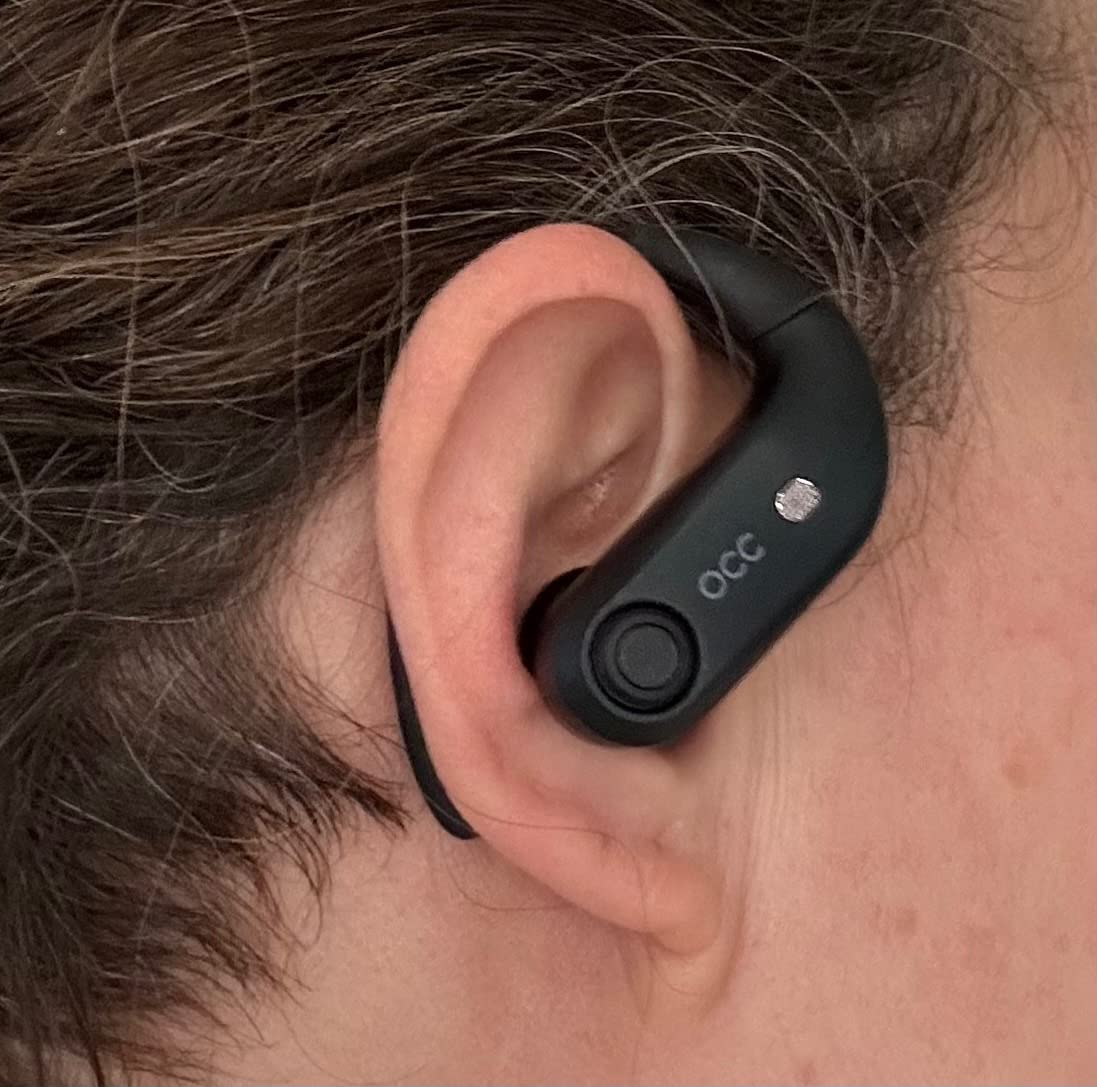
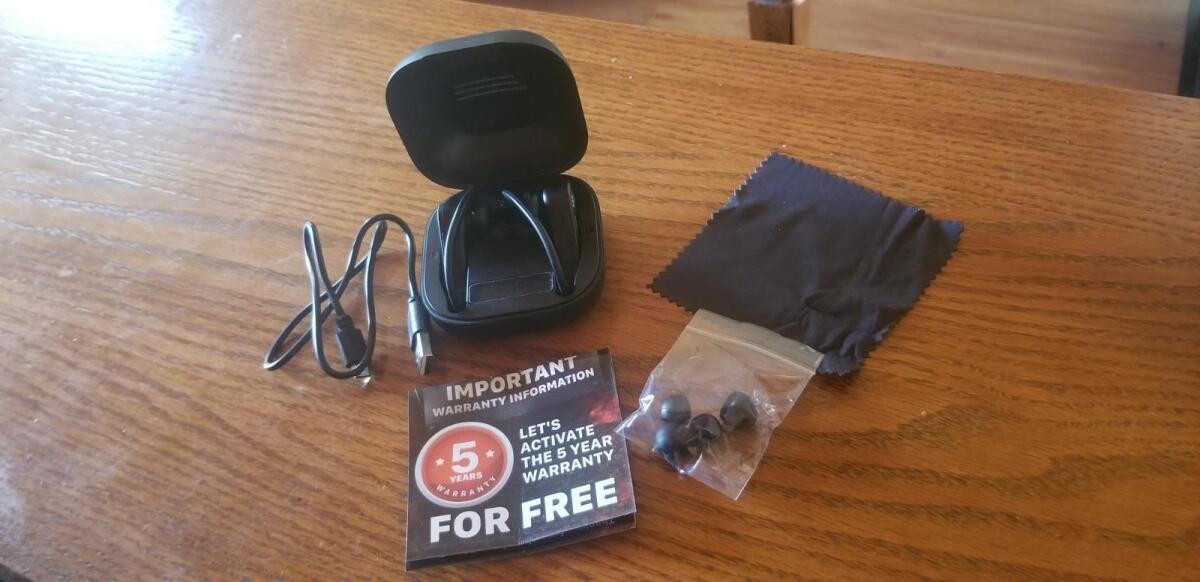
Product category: earbuds
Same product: no